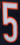
Number: 5